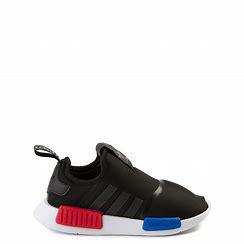
Brand: Adidas
Model: NMD 360